Nampula

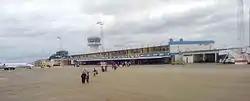

The city of Nampula lies in the centre of the province of Nampula and is surrounded by plains and rocky outcrops. The city lies amongst rolling hills and mountains, typical of the interior of northern Mozambique.